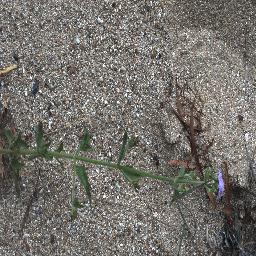
Label: siam_weed